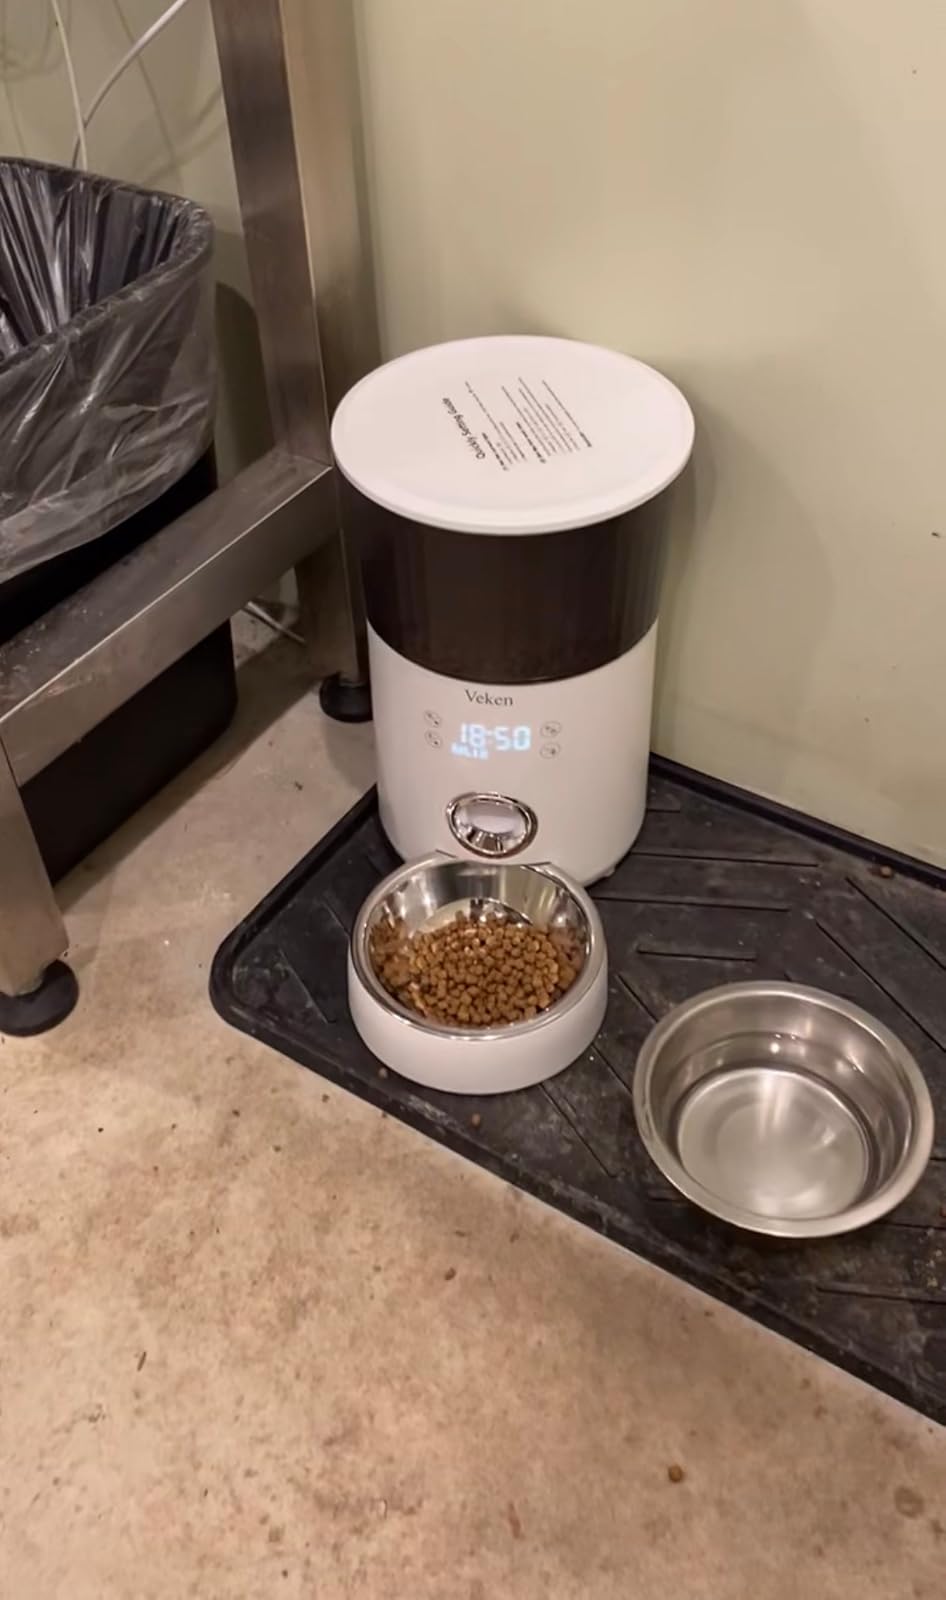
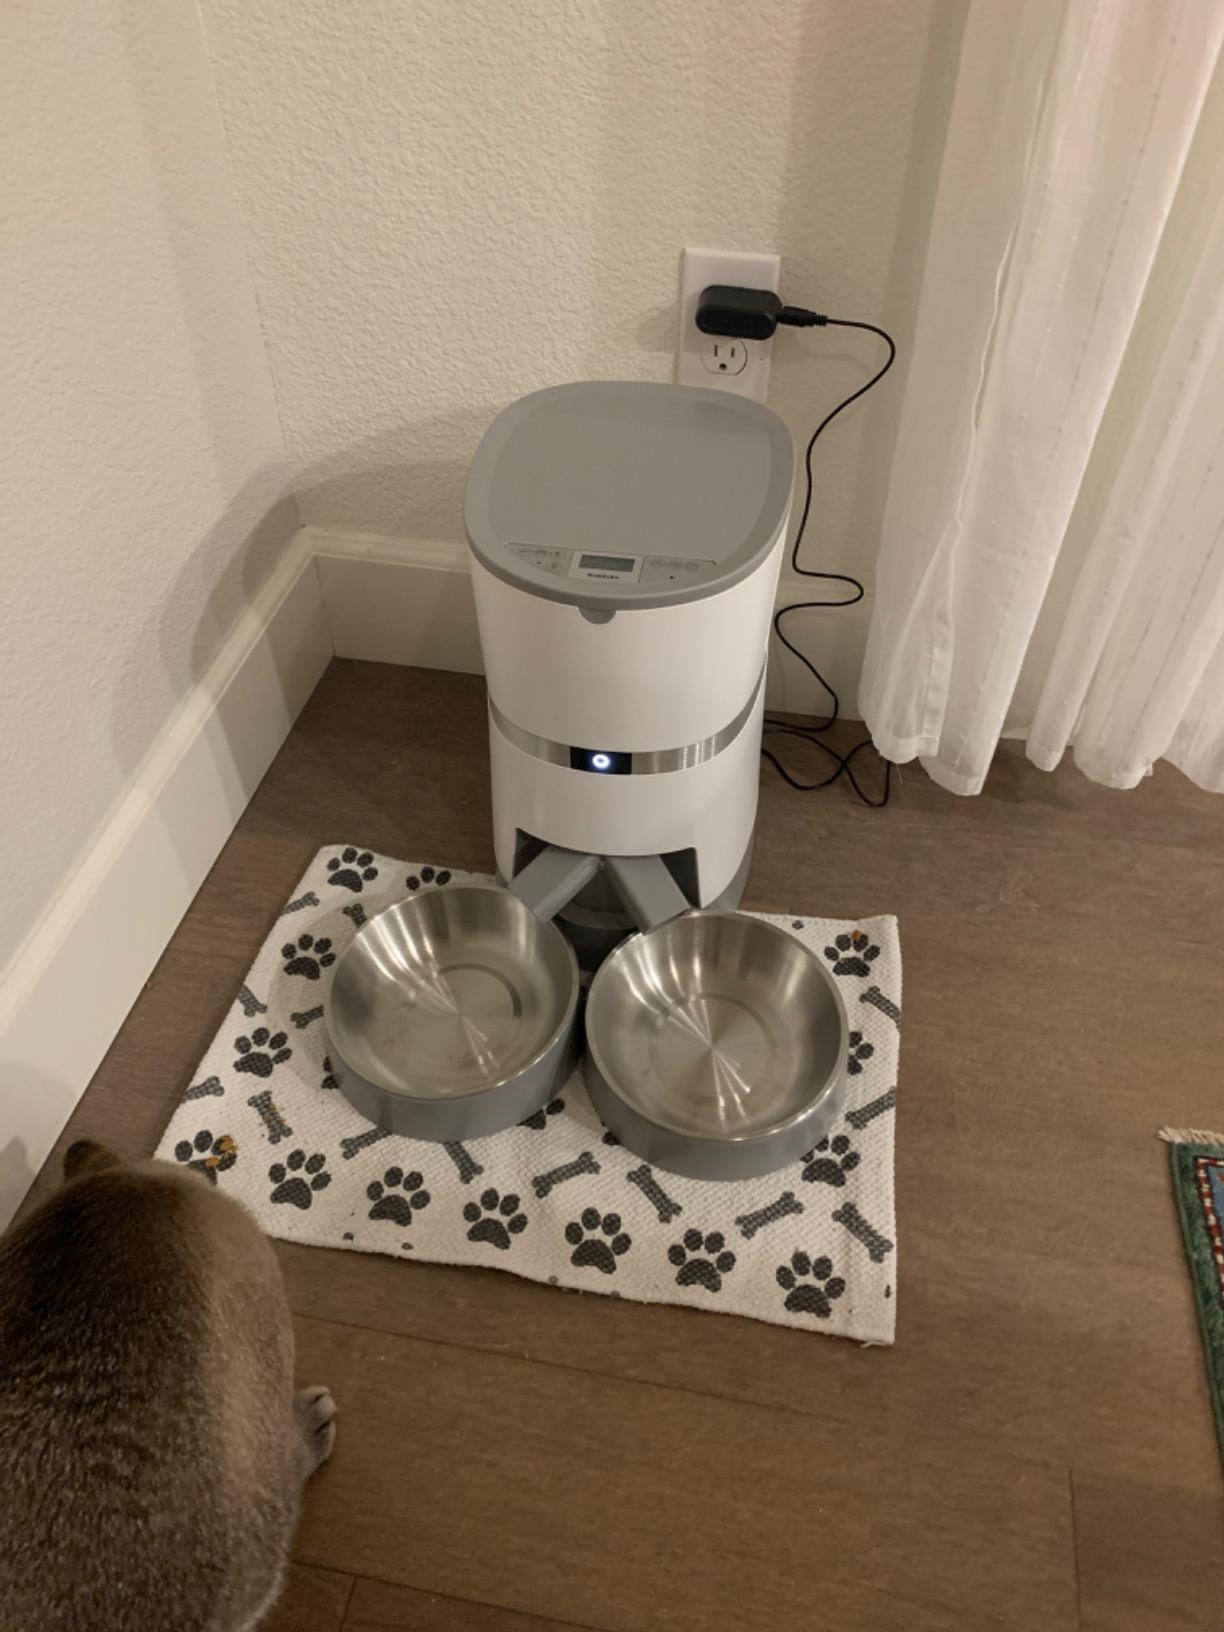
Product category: items_feeder
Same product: no